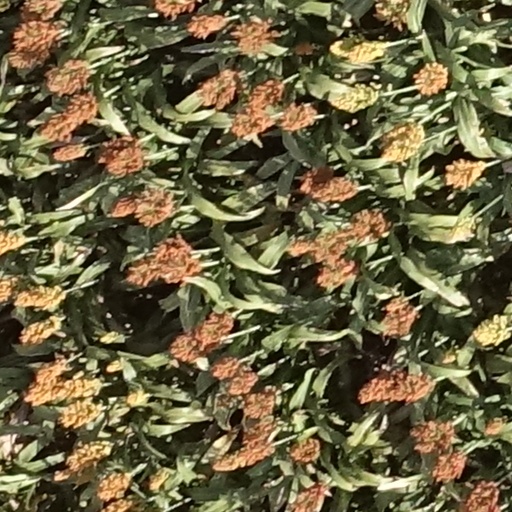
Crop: sorghum